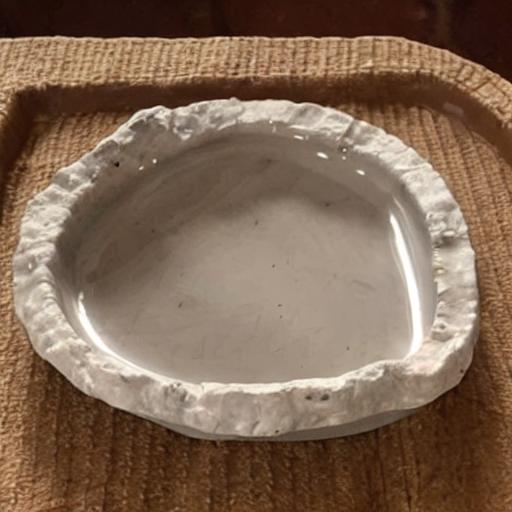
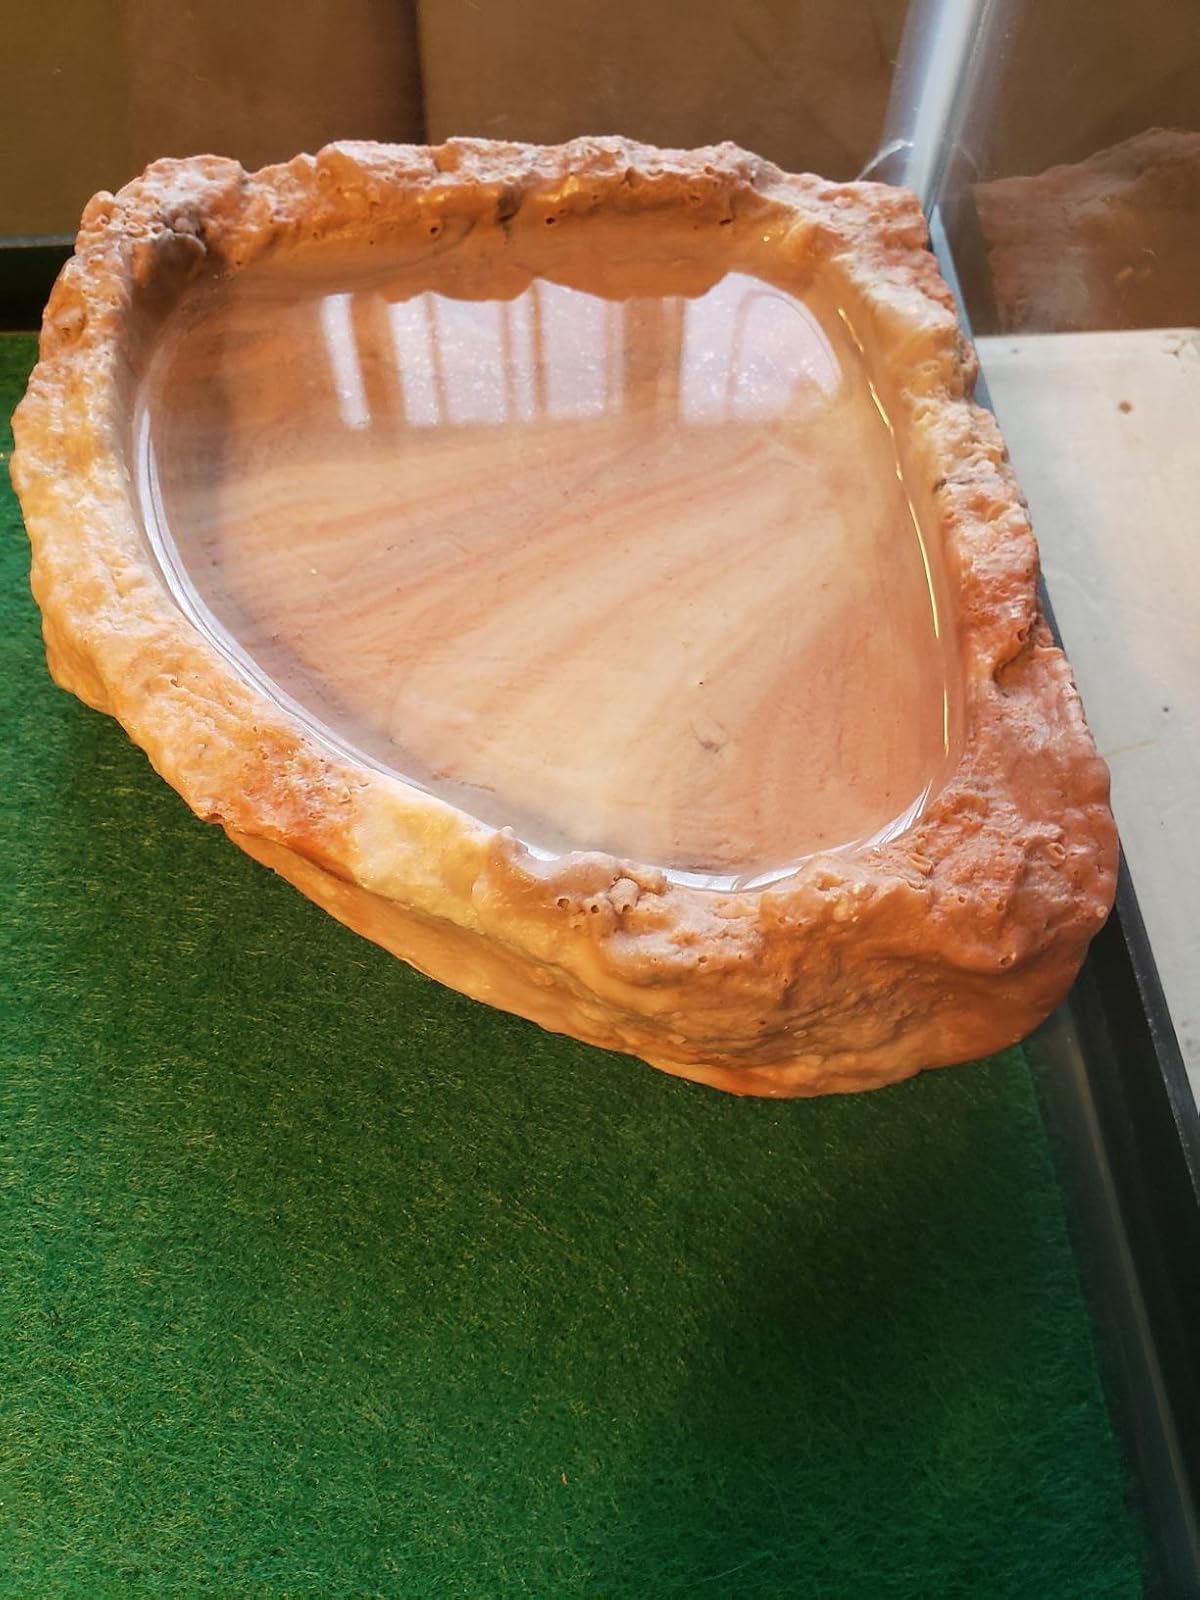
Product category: items_bowl
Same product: no